The Stone Monkey

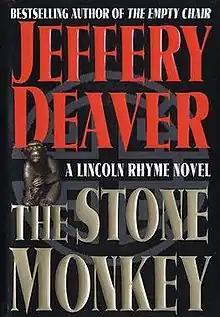
First edition

The Stone Monkey is a crime novel by American writer Jeffery Deaver. First published in 2002, it is the fourth Deaver novel featuring the quadraplegic detective Lincoln Rhyme.